Pennsylvania Route 29

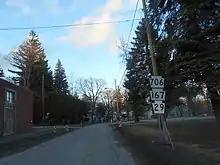
PA 29 northbound concurrent with PA 167 and PA 706 in Montrose

PA 29 enters Hereford Township in Berks County and runs past homes with some farms and woods in Chapel, curving to the north. The road runs through agricultural areas with some development and turns northwest, coming to an intersection with PA 100 in Hereford Township. At this point, PA 29 turns north for a concurrency with PA 100 on Chestnut Street, and the two routes head north into woodland with some fields and residences.